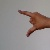
The image shows a hand gesture representing the letter 'Z' in Indian Sign Language.